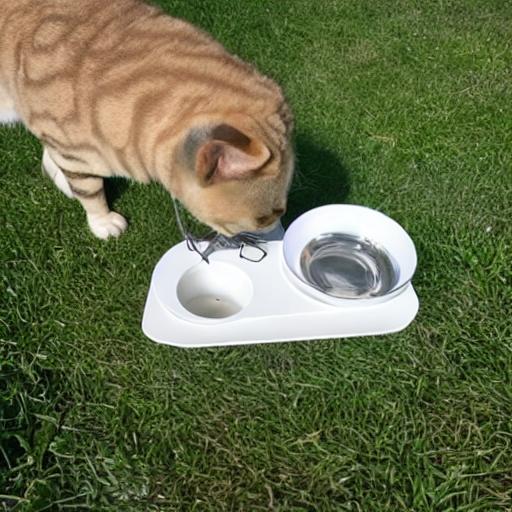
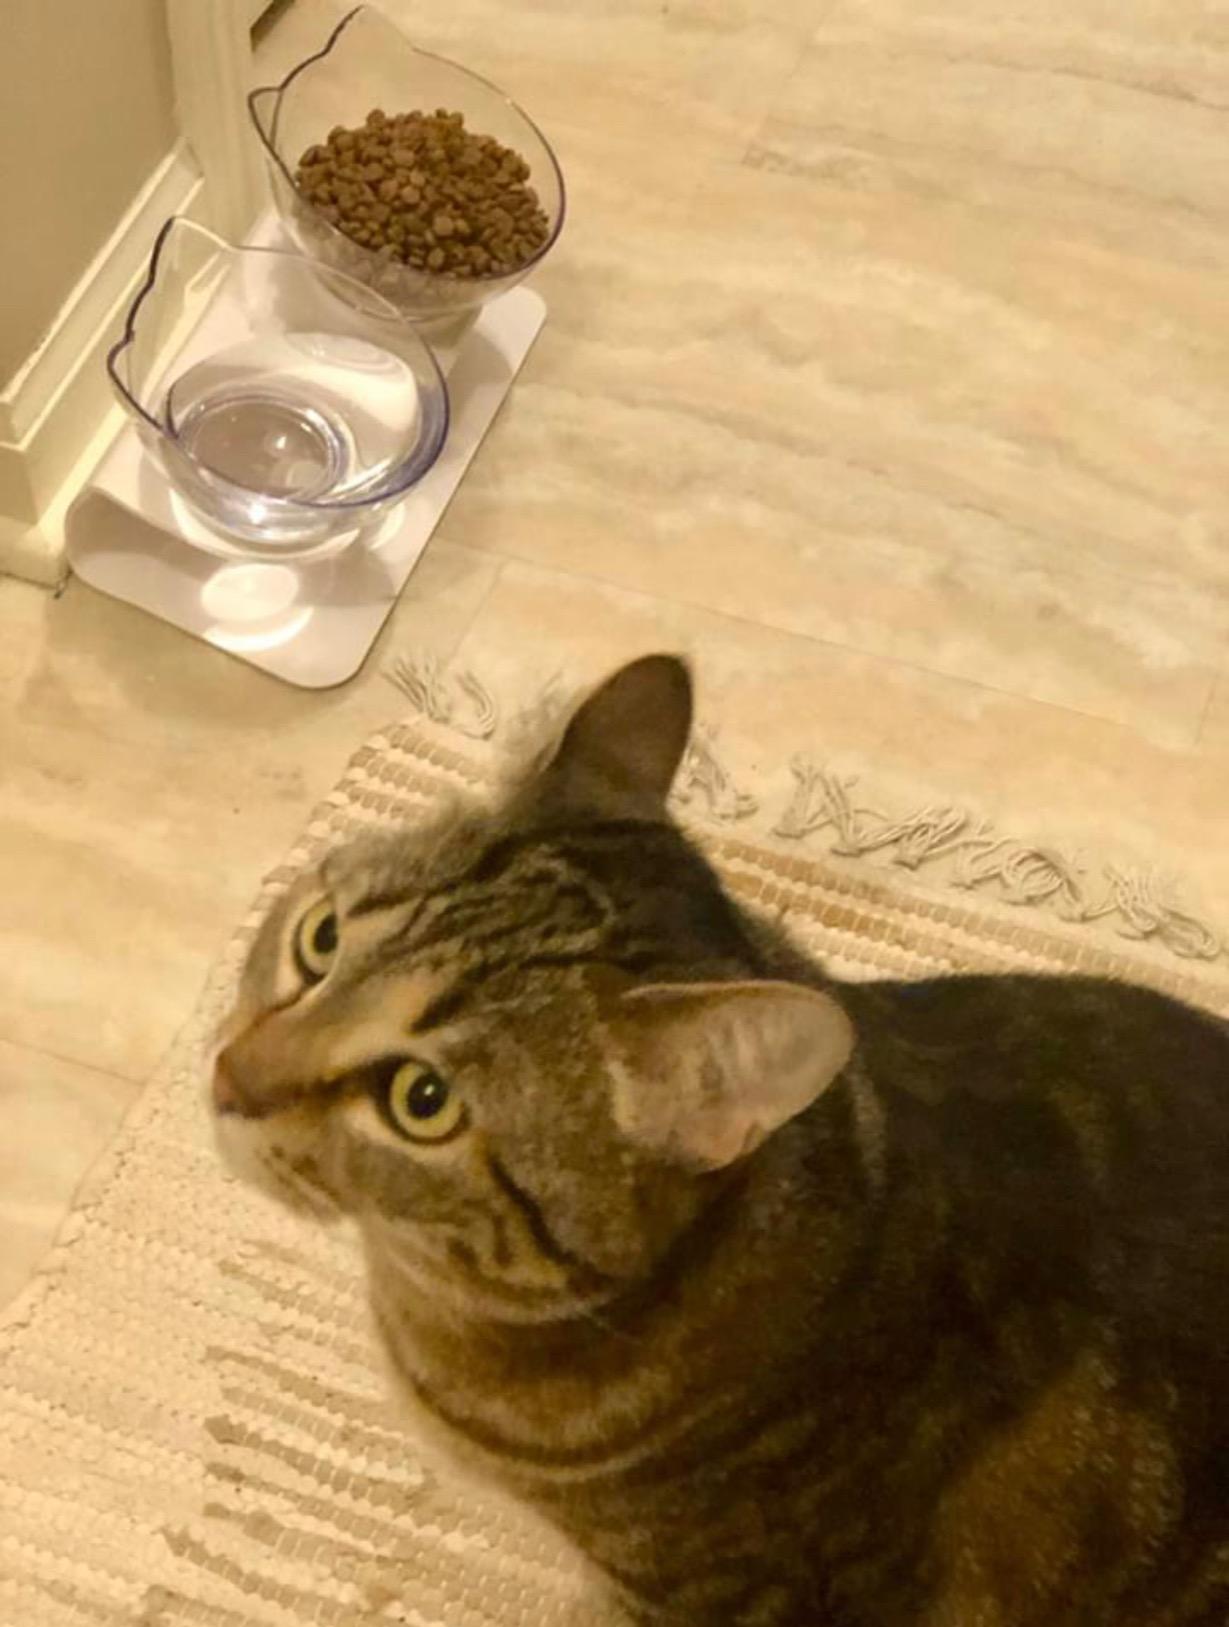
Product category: items_bowl
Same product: no